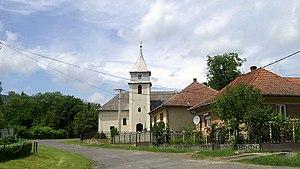
Nyíri est un village et une commune du comitat de Borsod-Abaúj-Zemplén en Hongrie.